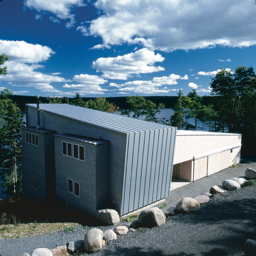
house on the # ; photograph